Northeast Asia

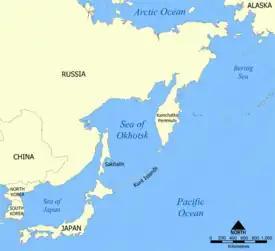
Map with parts of the countries and territories that make up the region of Northeast Asia. Here, coastal Northeast Asia is shown.

Northeast Asia or Northeastern Asia is a geographical subregion of Asia. Its northeastern landmass and islands are bounded by the North Pacific Ocean.